Grade I listed buildings in Mid Suffolk

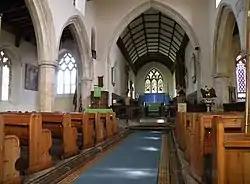
The interior of St Mary's in Coddenham.

There are many Grade I listed buildings in Mid Suffolk, a non-metropolitan district of in the county of Suffolk in England.